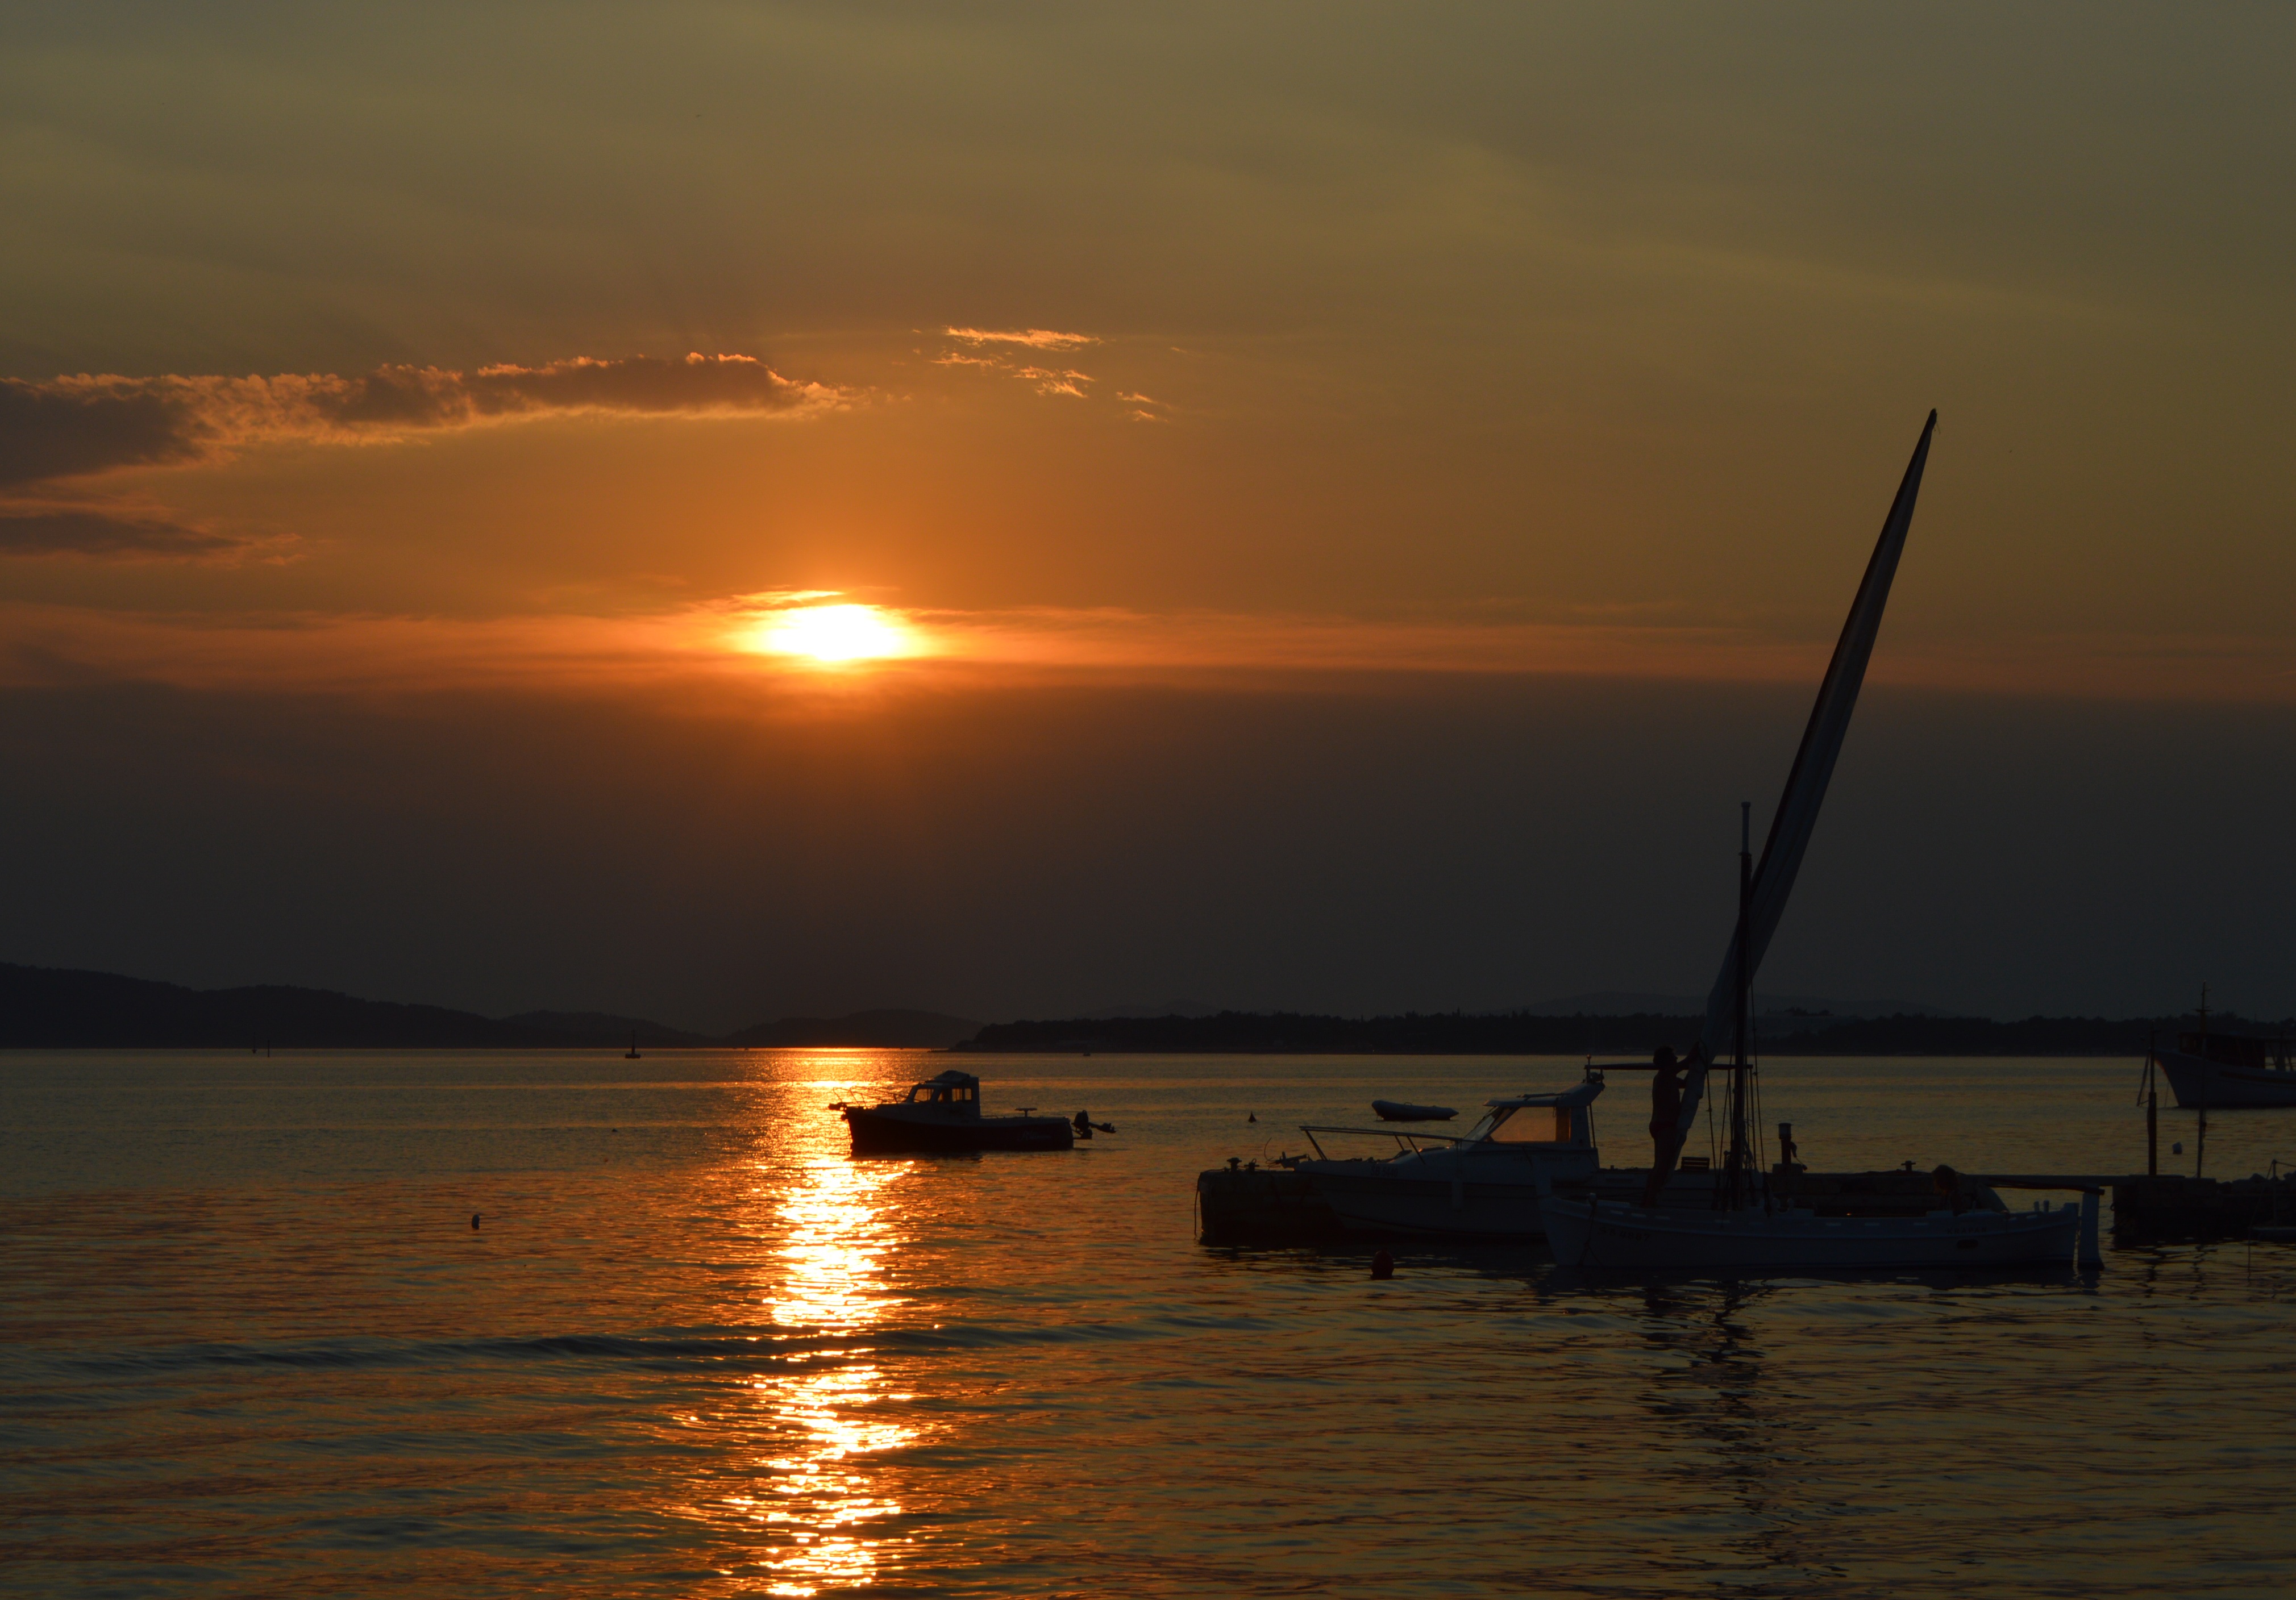
sea, coast, ocean, horizon, sun, sunrise, sunset, sunlight, morning, dawn, dusk, evening, reflection, vehicle, bay, surface, sailing boat, afterglow, water level